Maddox wing

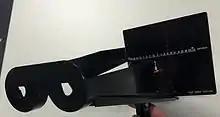
The Maddox Wing

The Maddox Wing measures the size of heterophorias (latent deviations) and small heterotropias (manifest deviations) at near when normal retinal correspondence (NRC) is present. It is especially helpful when patients present with symptoms of diplopia (double vision) with no apparent cause. Unsuspected torsional deviations may also be revealed where there are no symptoms present. It is a quick and convenient method of measuring the size of a deviation and is generally used in association with a number of other tests before a full diagnosis is determined.